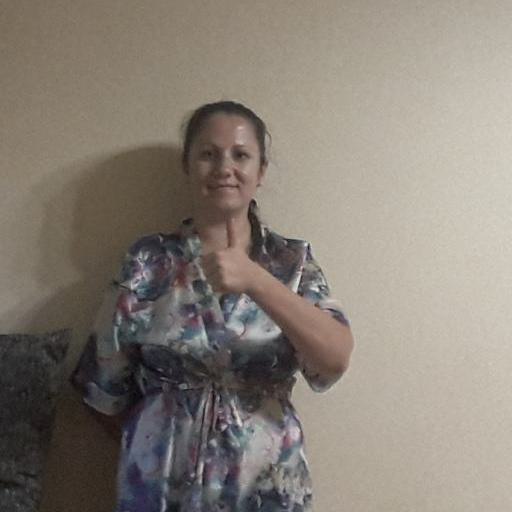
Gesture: like